Østergade 24, Copenhagen

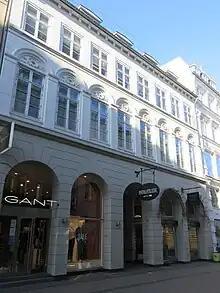
The building in 2021

Ruben's property was home to 47 residents in eight households at the 1860 census. M. M. Ruben resided in the building with his wife Hanne Ruben (mée Eichel, 1807–1887), their three children (aged 17 to 24), one male servant and two maids. Anna Maria Jordening (née Birch), a widow porcelain retailer, resided in the building with her six children (aged four to 19), a maid and a nanny. Georg Ludvig Drimor, am ironmonger ("issenlræmmer"), resided in the building with two employees and an apprentice. C. A. Martens, a glovemaker, resided in the building with his wife Marie Martens, their two sons (aged one and four), an apprentice and a maid. Carl T. Thomsen, a butler ("lejetjener"), resided in the building with his wife Marn?? Thomsen and one maid. Niels Petersen, a master tailer, resided in the building with his wife Johanne Petersen, their eight-year-old daughter and one maid. Werner Lassen (182218855), a piano manufacturer, resided in the building with his wife Emilie Lassen, their three children (aged one to five) and one maid. Rasmus Andersen, a haulier, resided in the building with his wife Caroline Andersen, three male servants and one maid.